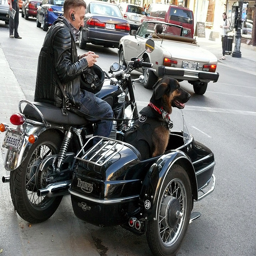
A man sits on a motorcycle with his dog
a man on a motorcycle with a dog in his sidecar
A dog sits in the side car of a motorcycle.
A motorcycle and a dog in the street.
man sitting on his motorcycle with his dog sitting in the sidecar.